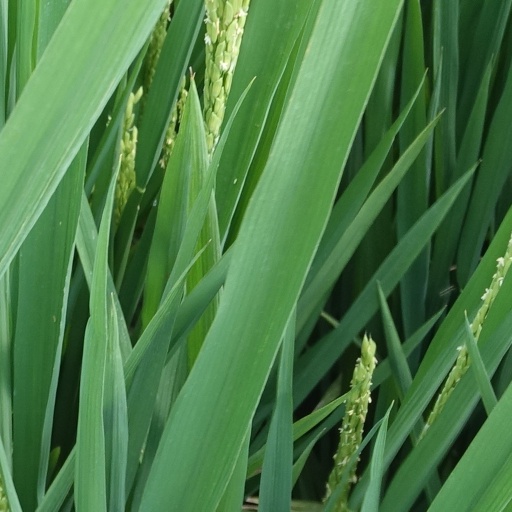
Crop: rice